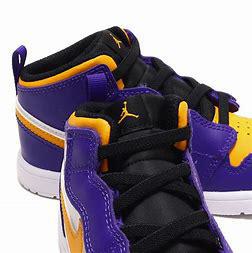
Brand: Jordan
Model: 1 Alt